William I of Württemberg

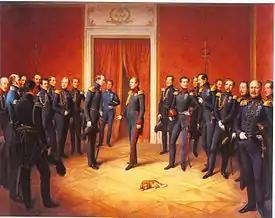
"Reporting to King William" (1847) by Stirnbrand. All the participants are identified on the painting's page at Wikimedia Commons.

In 1846 and 1847, poor harvests in Württemberg gave rise to famine and increased emigration. The relatively satisfied mood of the population became sour. Liberal and democratic demands were expressed more forcefully. In January 1848 a protest in Stuttgart called for an all-German Federal Parliament, freedom of the press, freedom of association and assembly, introduction of jury trials and arming of the people. In February, a revolution broke out again in France. When Louis Philippe I abdicated and fled into exile to England, William recognised the urgency of the situation and tried the stop the revolution through concessions to the liberals and democrats. On 1 March he reinstated the liberal press law of 1817, which had been overturned previously by the Carlsbad Decrees in 1819. He tried to replace the Privy Council under the conservative Joseph von Linden, but this failed on 6 March as a result of further protests. William then agreed to forming a liberal government under Friedrich Römer. On 18 March 1848 the Württemberg army was sworn not to the king but to the Constitution. Although Römer never had the confidence of William, he made sure that during the revolution in Württemberg, a majority for the abolition of the monarchy was never formed. In April, the Württemberg army was involved in the crackdown on the Baden Revolution of Friedrich Hecker and Gustav von Struve in Baden. In June 1848, a new parliament was selected in which Römer's liberals again received the majority in the upper chamber. William visited Frankfurt in July 1848, where since 18 May that year the Frankfurt Parliament met and on 29 June 1848 and had chosen Archduke John of Austria to be regent. The parliament proposed, on 8 March 1849, that Frederick William of Prussia should be elected Emperor of Germany. Römer advised William to accept this choice, but if Frederick William refused, Römer advised William he had a good chance of being elected emperor himself. This flattery increased, however, only the mistrust of William against Römer.